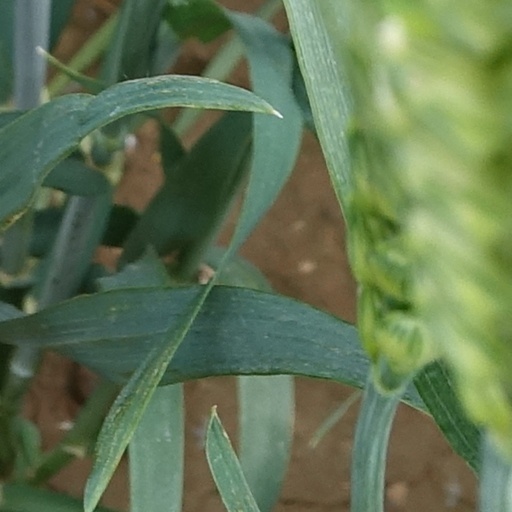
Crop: wheat